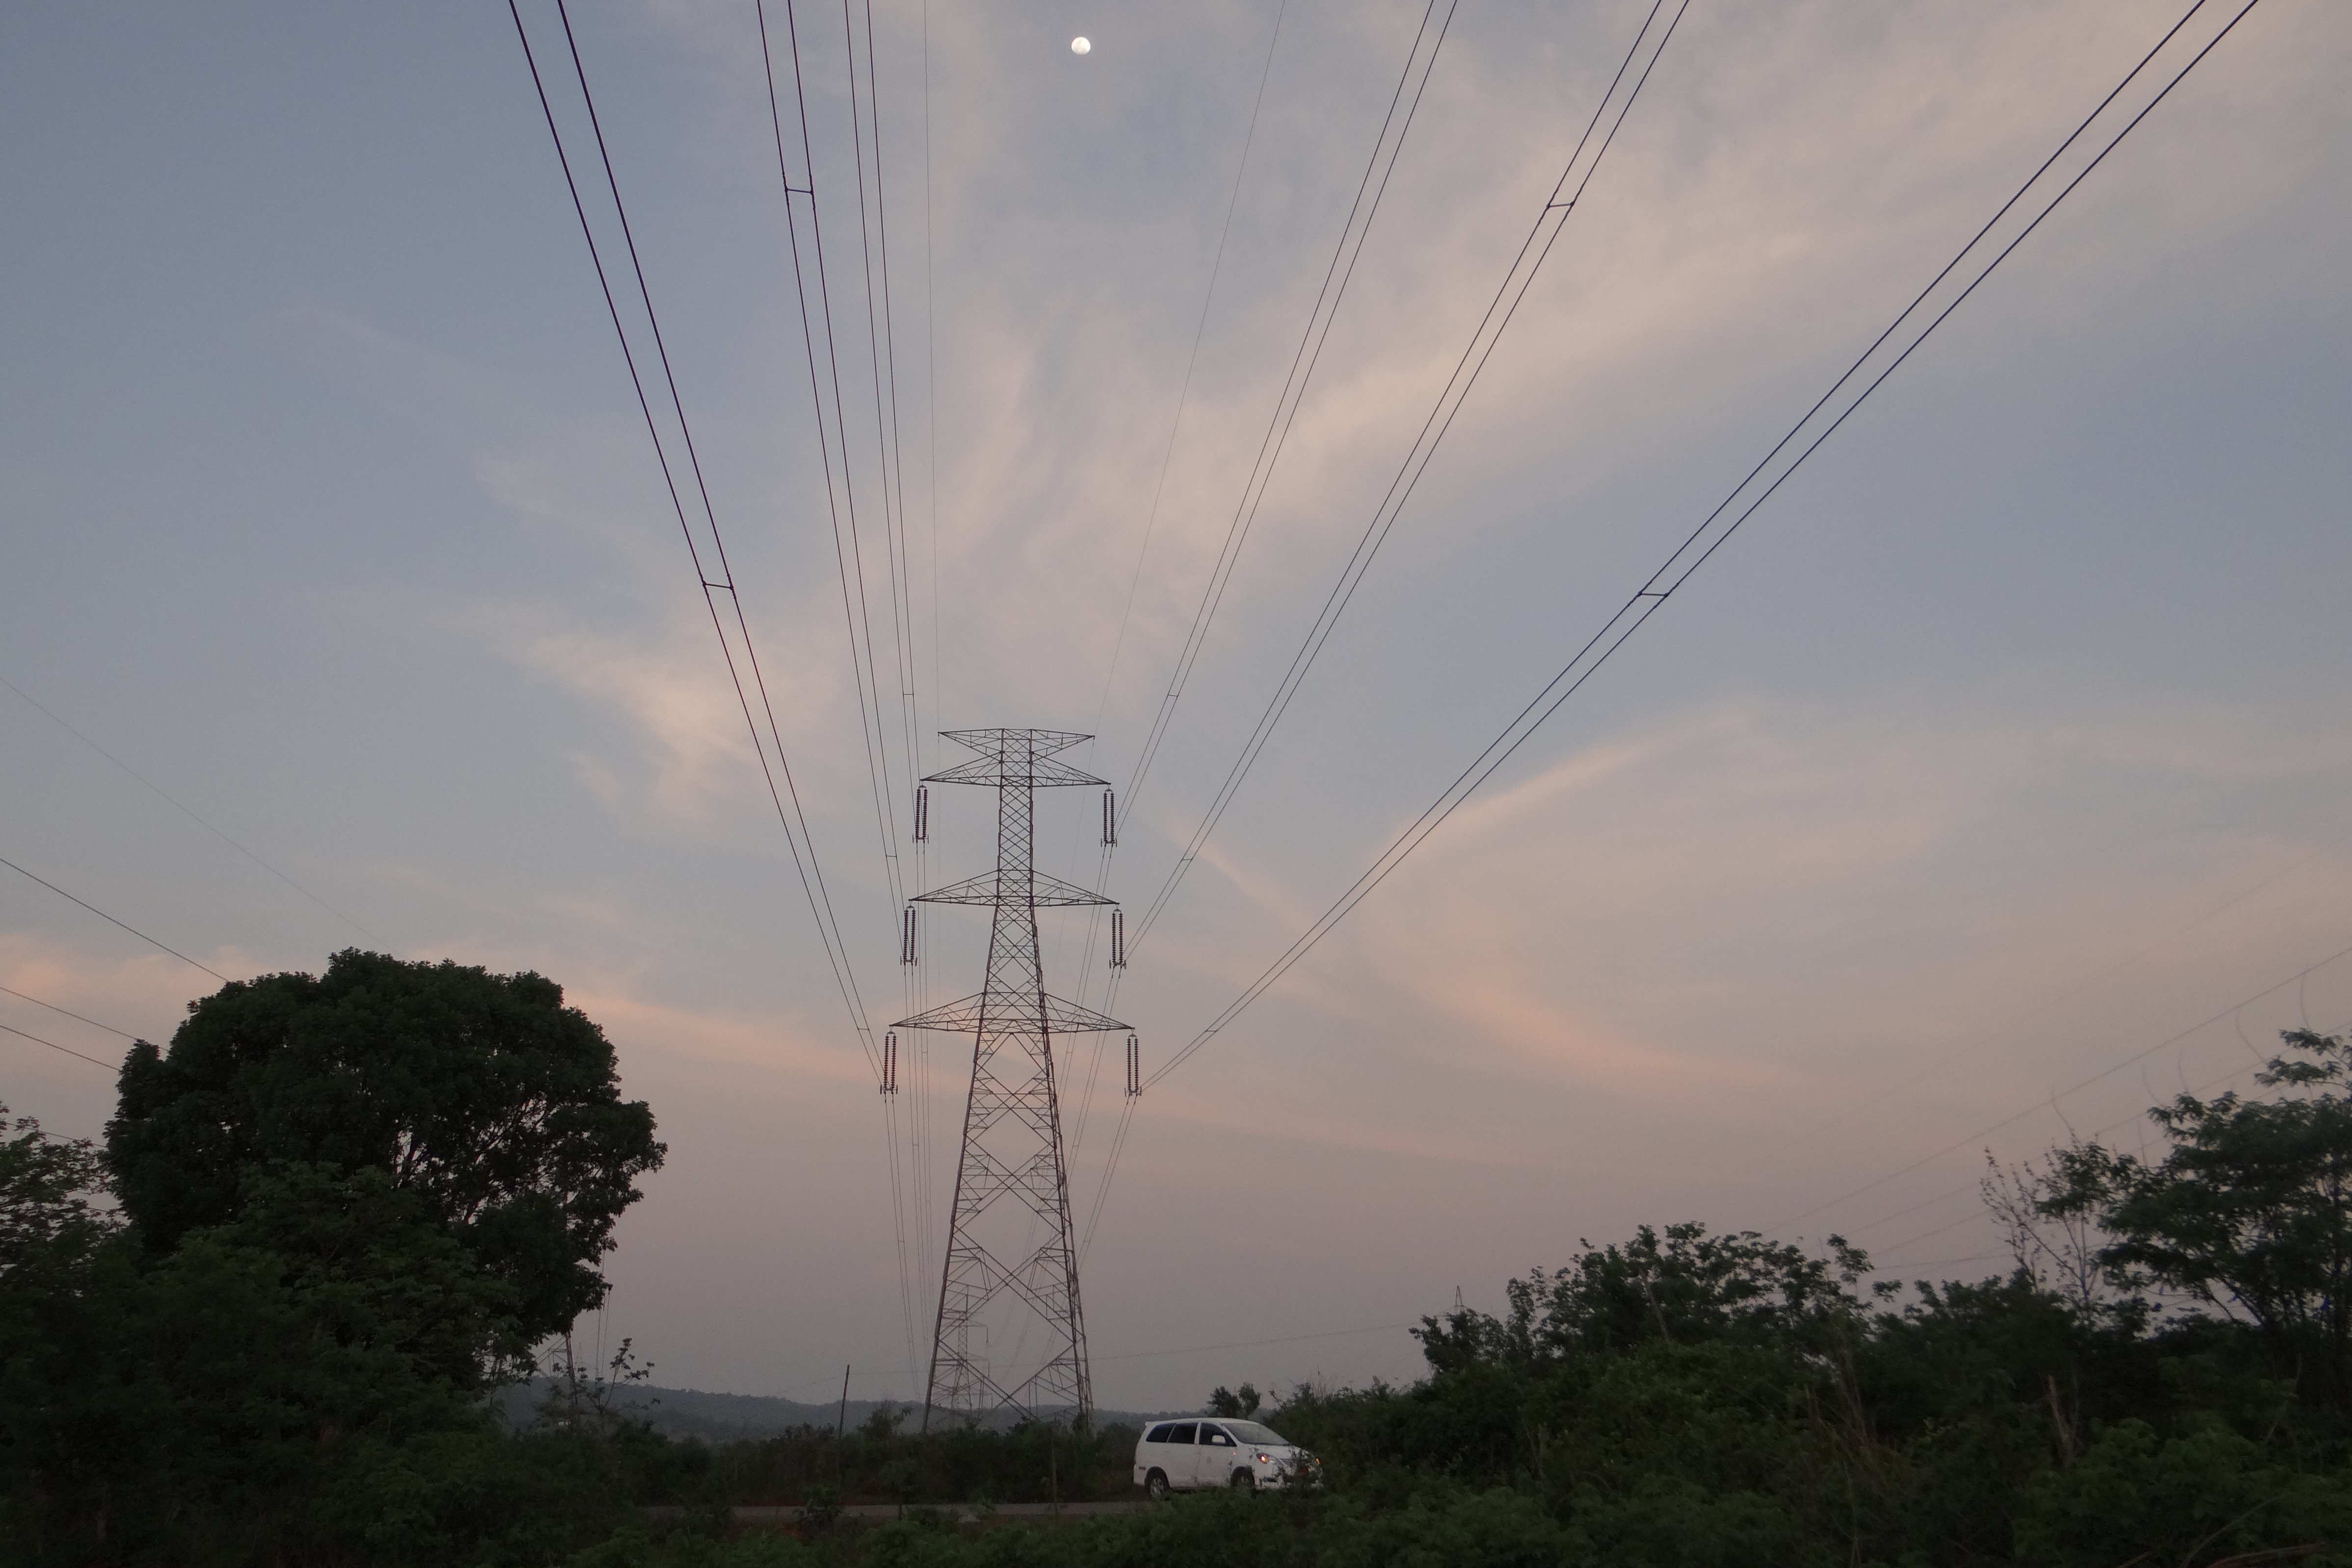
cloud, sky, line, tower, mast, electricity, moon, mountains, india, moonrise, karnataka, transmission tower, electric tower, shimoga, atmosphere of earth, outdoor structure, electrical supply, overhead power line, electric pylon